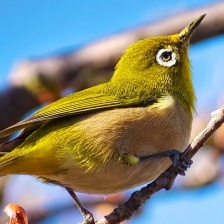
Species: MALAGASY WHITE EYE
Scientific name: ZOSTEROPS MADERASPATANUS